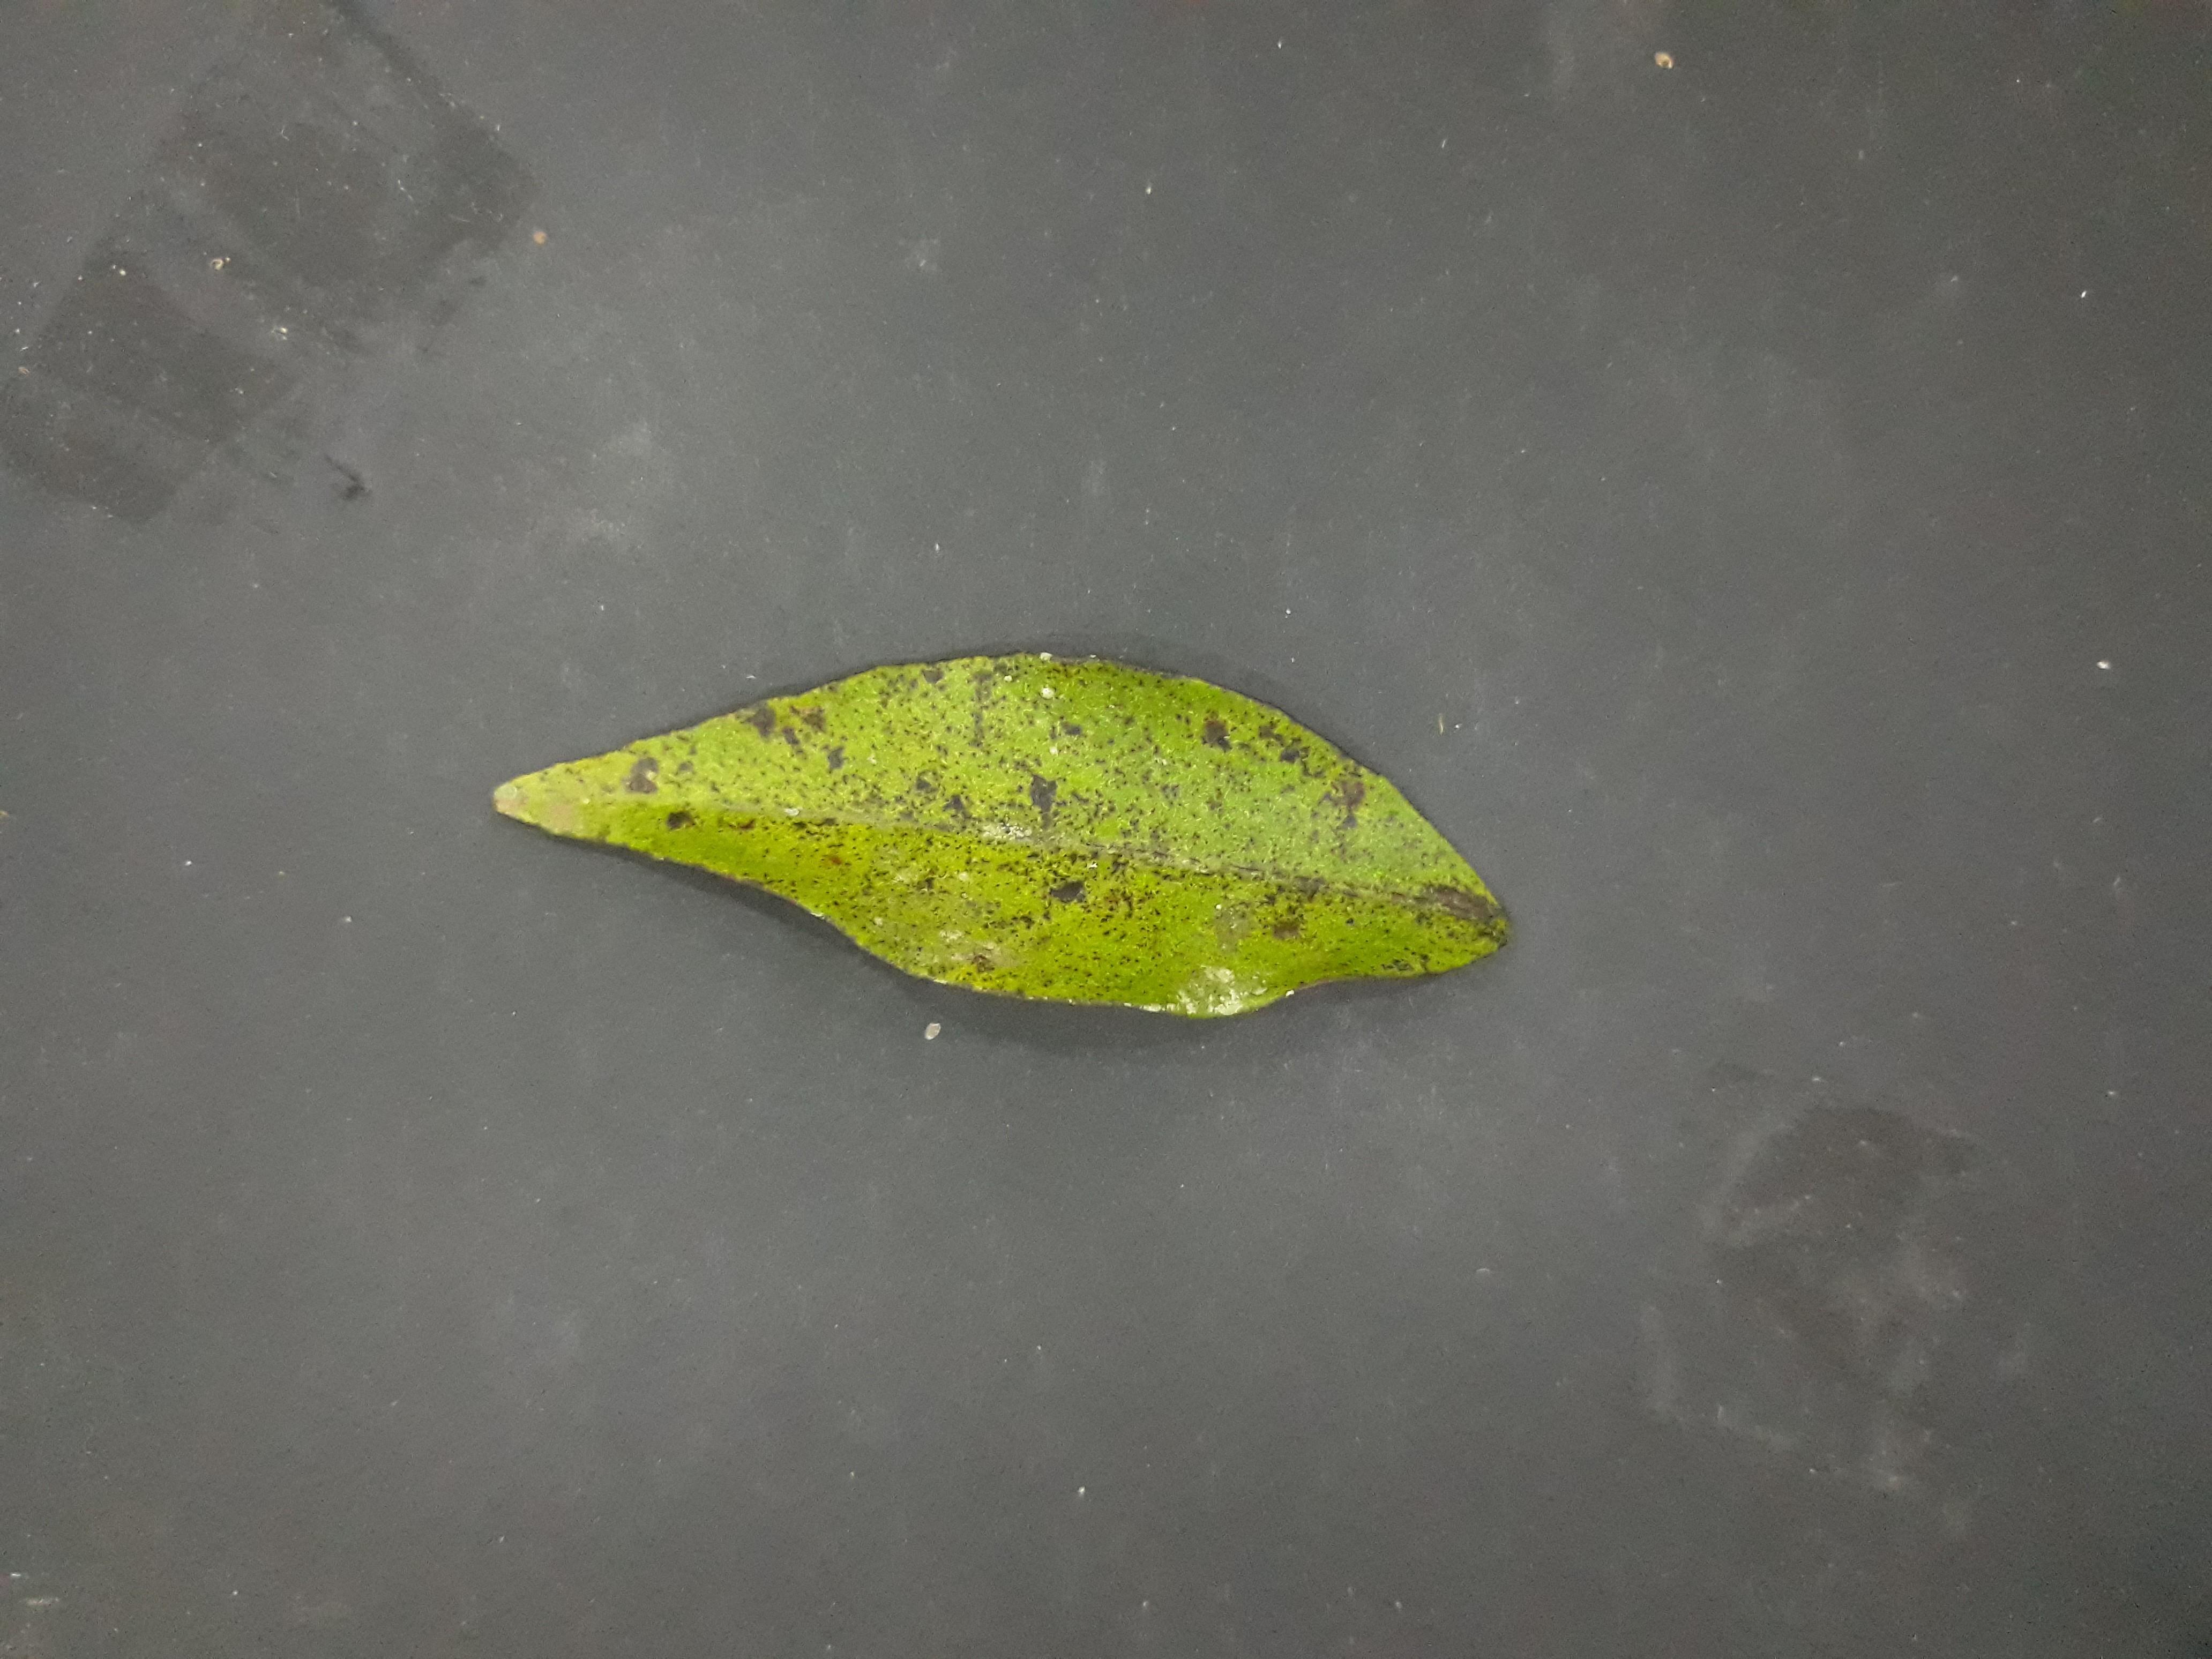
Label: Greasy_spot